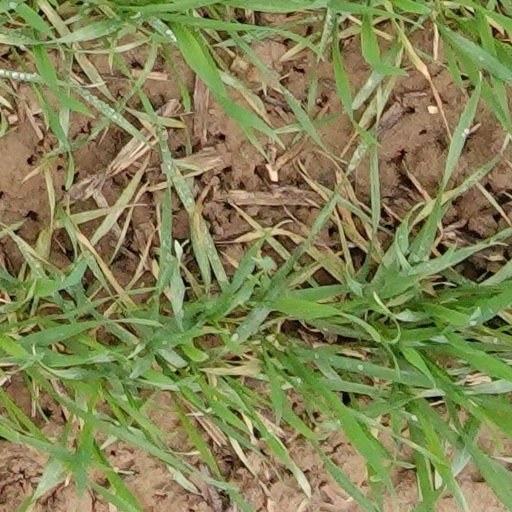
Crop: wheat